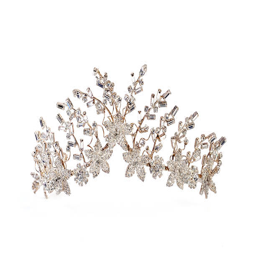
platinum tiara isolated on a white background